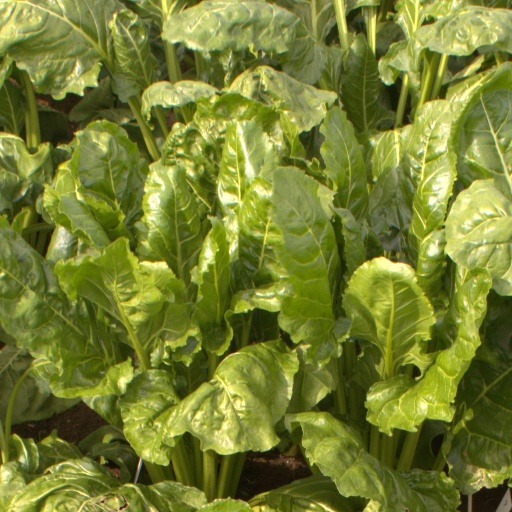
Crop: sugar beet